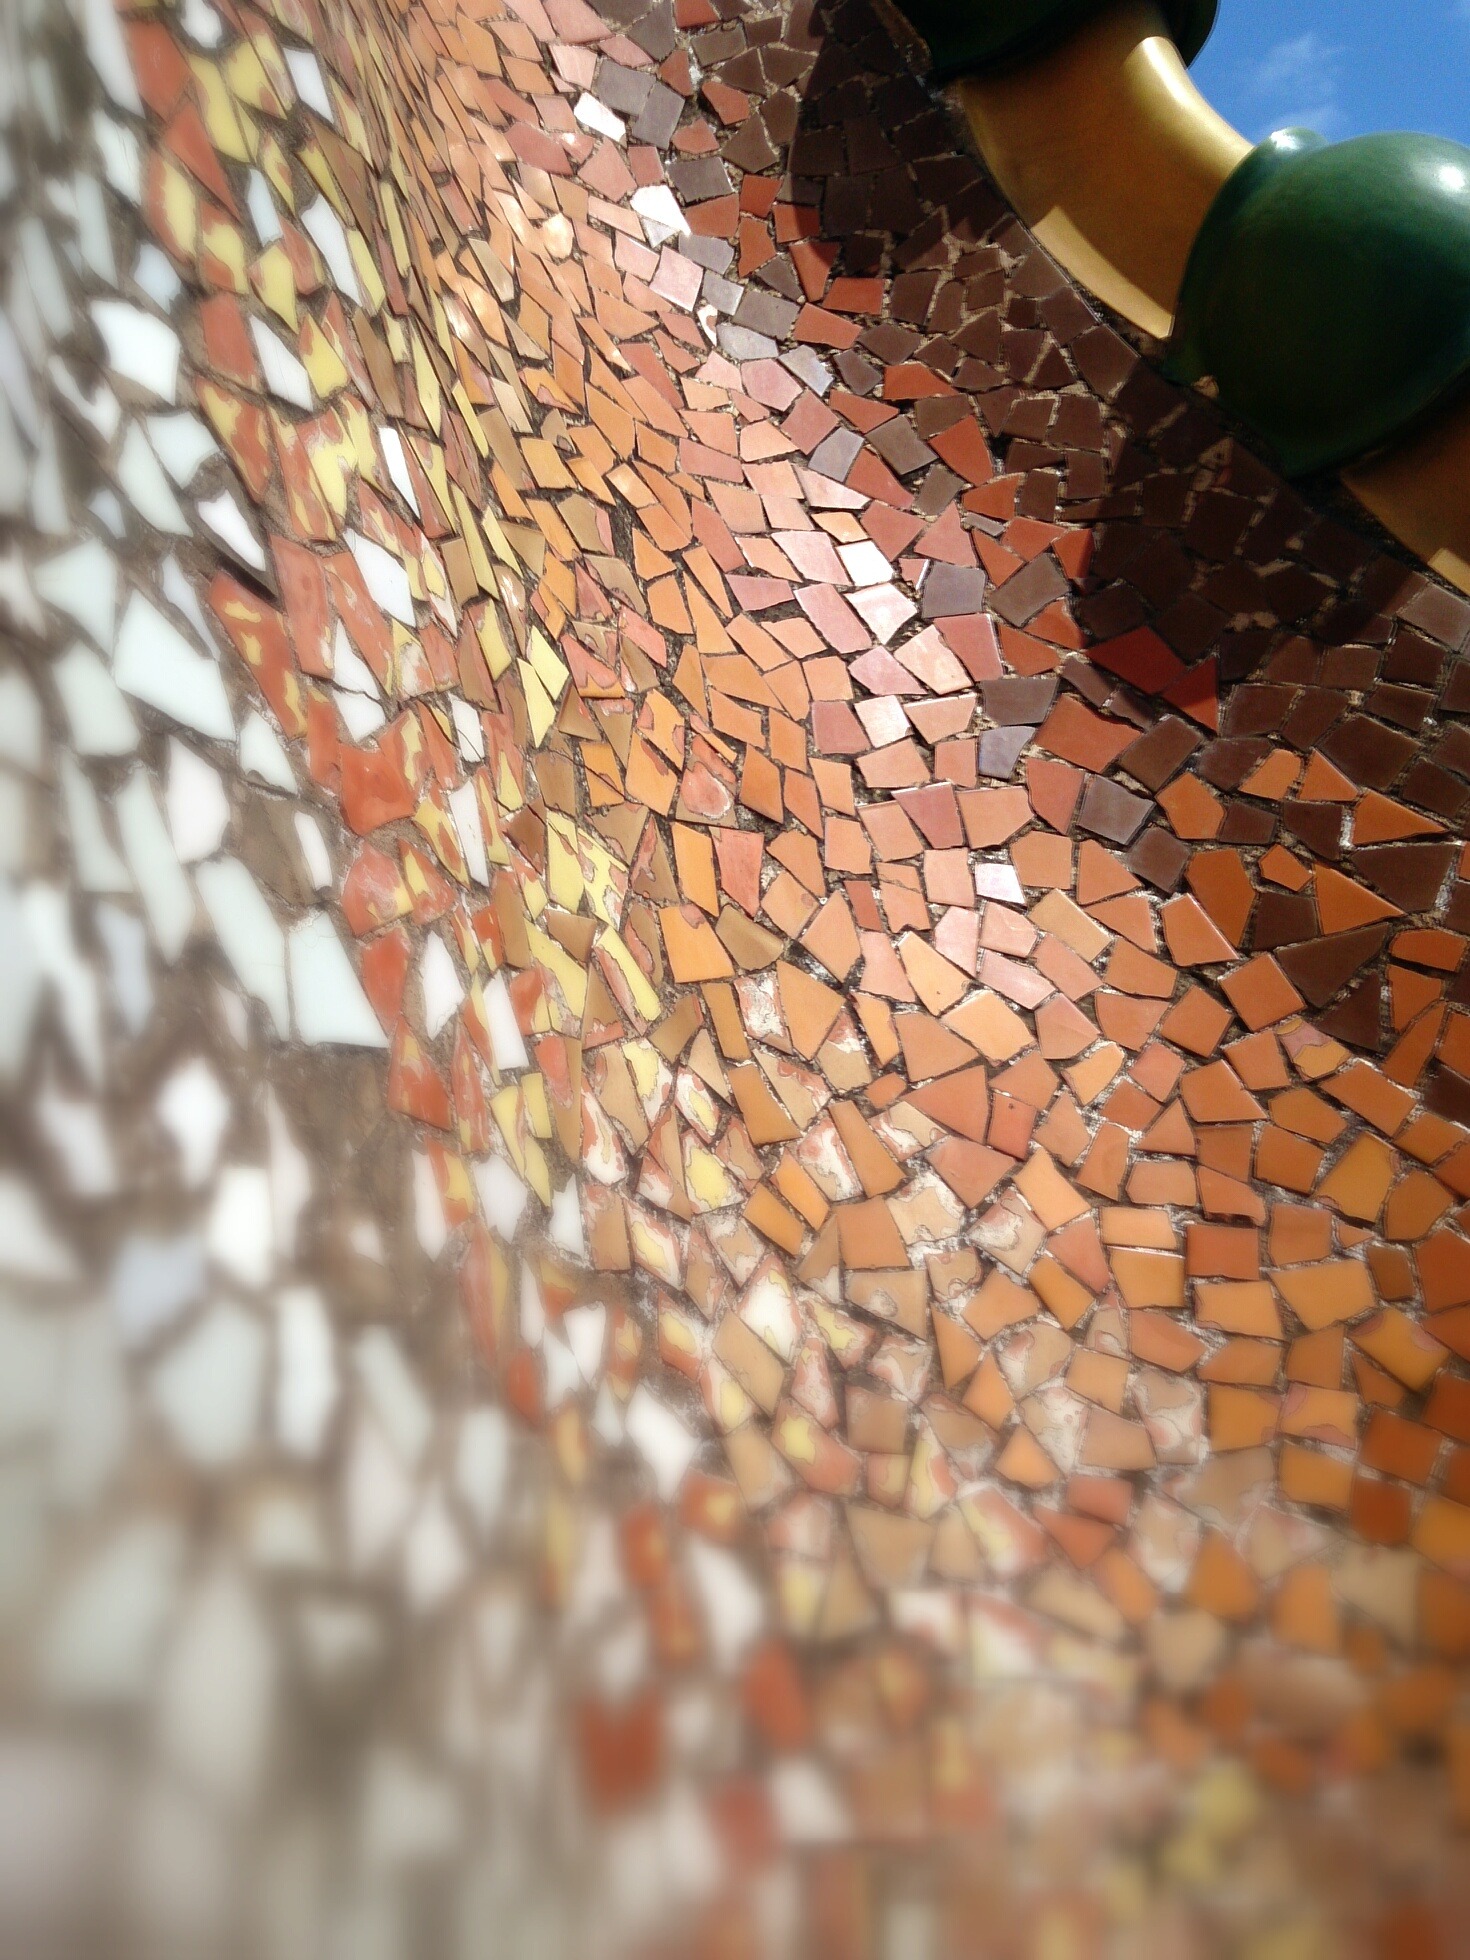
branch, wood, leaf, roof, reflection, color, autumn, soil, brick, season, material, close up, art, gaudi, macro photography, flooring, road surface, casa batllo